Lyon tramway

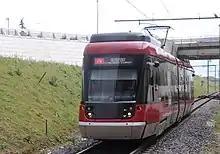
A Rhônexpress tram-train approaching the railway station of Lyon–Saint-Exupéry Airport

Operates from 06:00 to 23:55 (from 08:00 on Saturday and from 09:00 on Sunday), maintained by the Centre de Maintenance de Meyzieu.